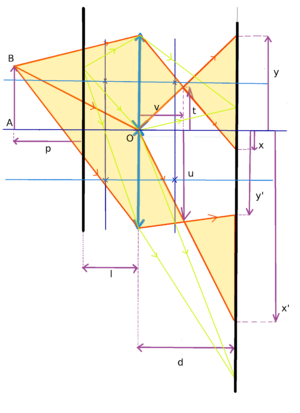
L'objectif donne de la source ponctuelle une image avant le capteur principal ou film. Ainsi les lentilles du couple télémétrique vont donner de cette image une autre se formant avant les capteurs CCD.
L'autofocus à détection de phase est un autofocus passif dont la particularité vient de son système télémétrique qui « découpe » en deux hémisphères l'objectif. L'analyse des rayons issus de ces deux hémisphères permettra alors de calculer à quelle distance est la scène ou objet à photographier.